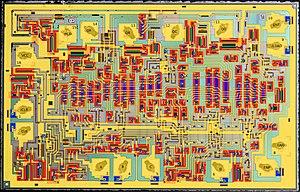
Le circuit intégré 74163 fait partie de la série des circuits intégrés 7400 utilisant la technologie TTL.